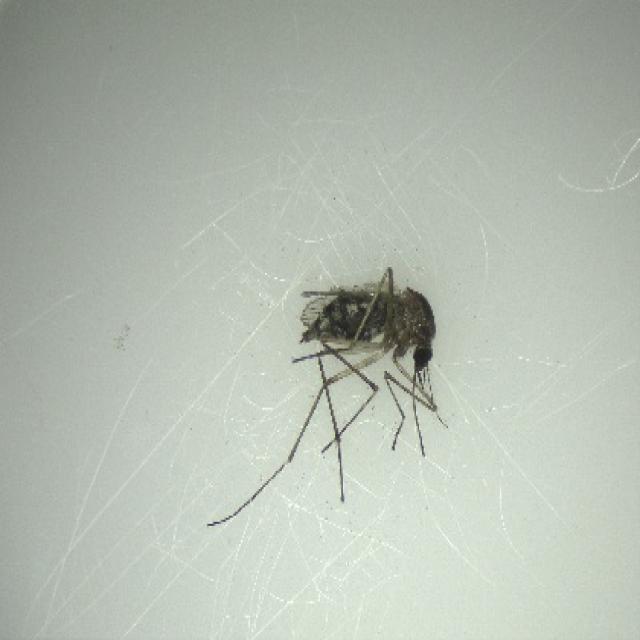
Species: aedes_vexans